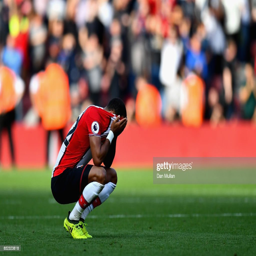
soccer player is dejected after the match .